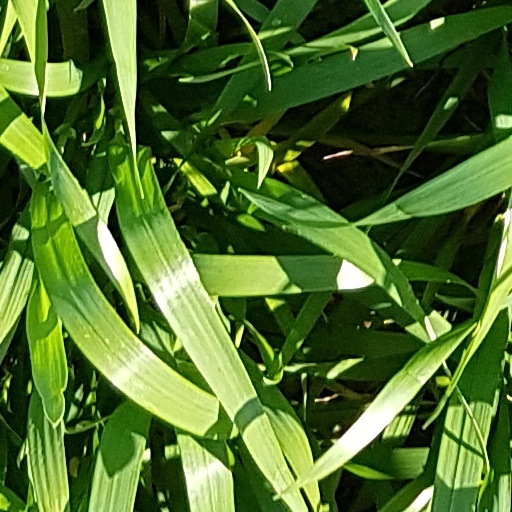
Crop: wheat